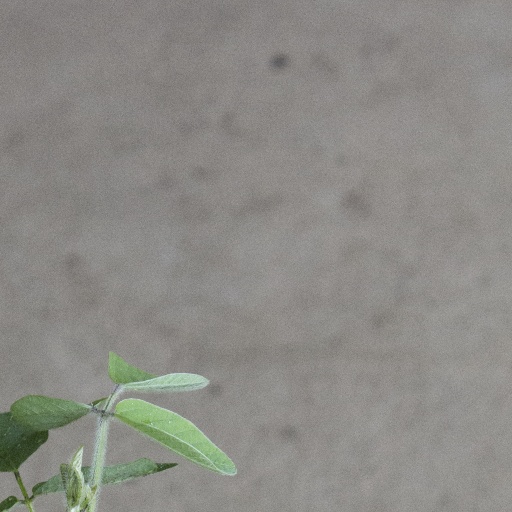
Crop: soybean